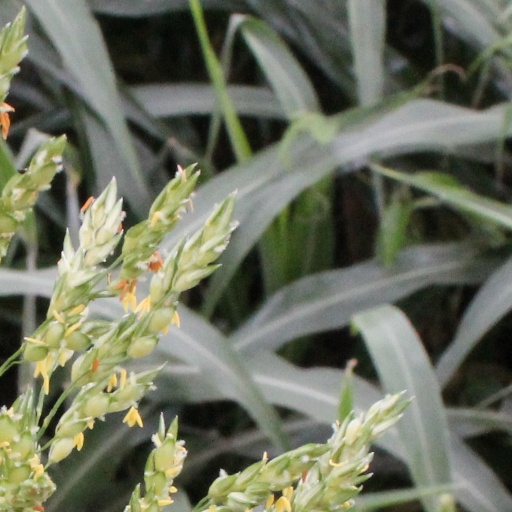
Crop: sorghum